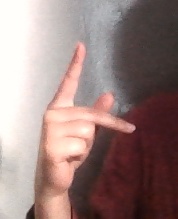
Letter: dha